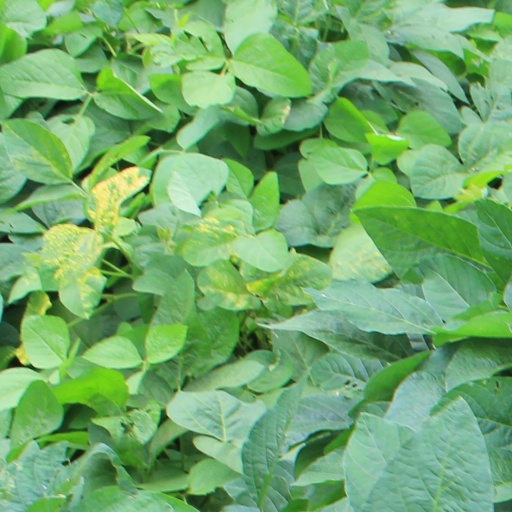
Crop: soybean